Andrea Wood

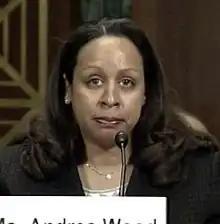
Wood in 2013

Andrea Robin Wood (born March 2, 1973) is an American attorney serving as a United States district judge of the United States District Court for the Northern District of Illinois.